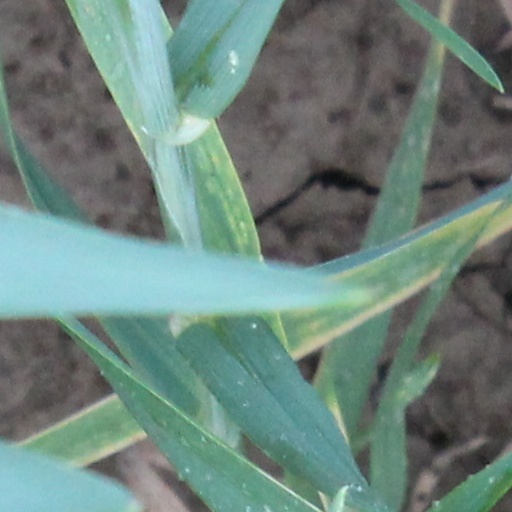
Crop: wheat